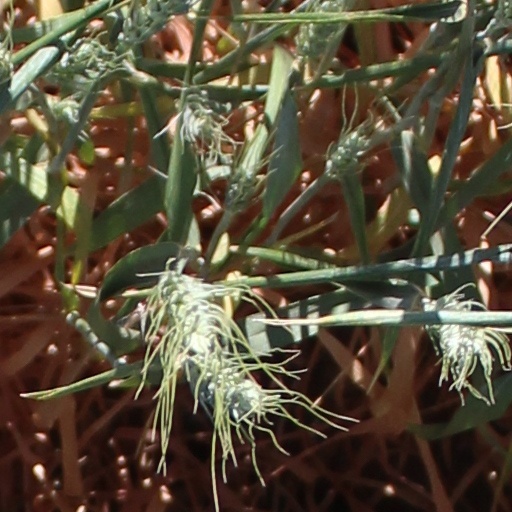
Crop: wheat